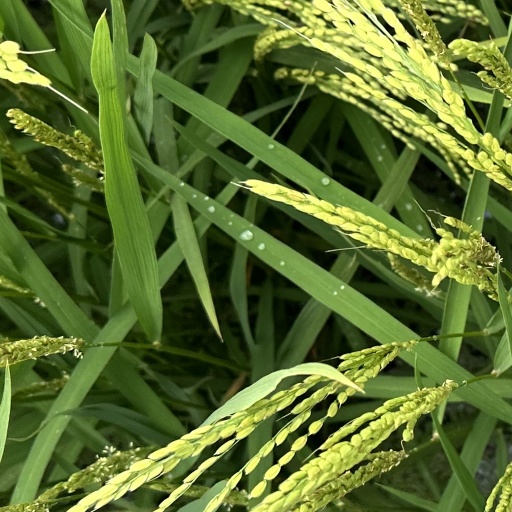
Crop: rice